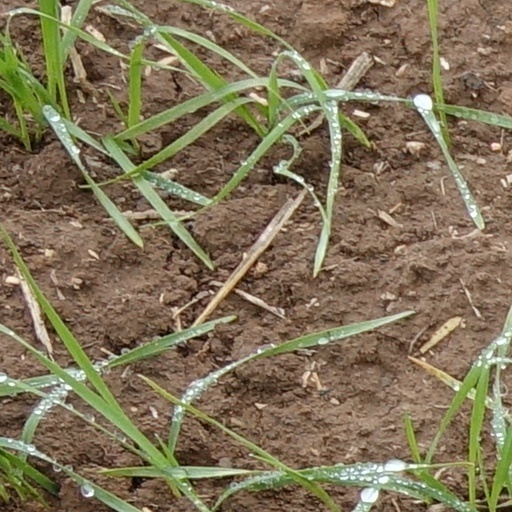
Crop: wheat